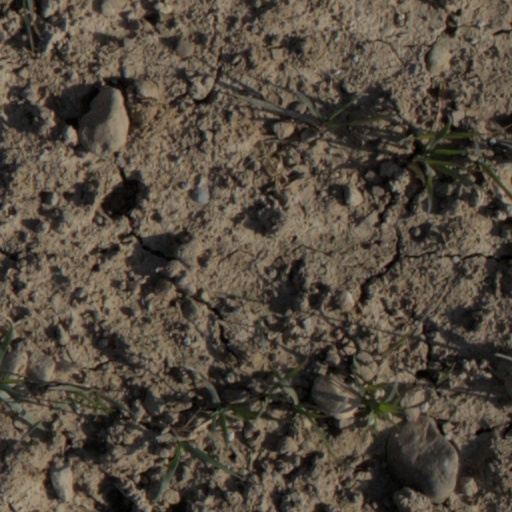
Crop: wheat